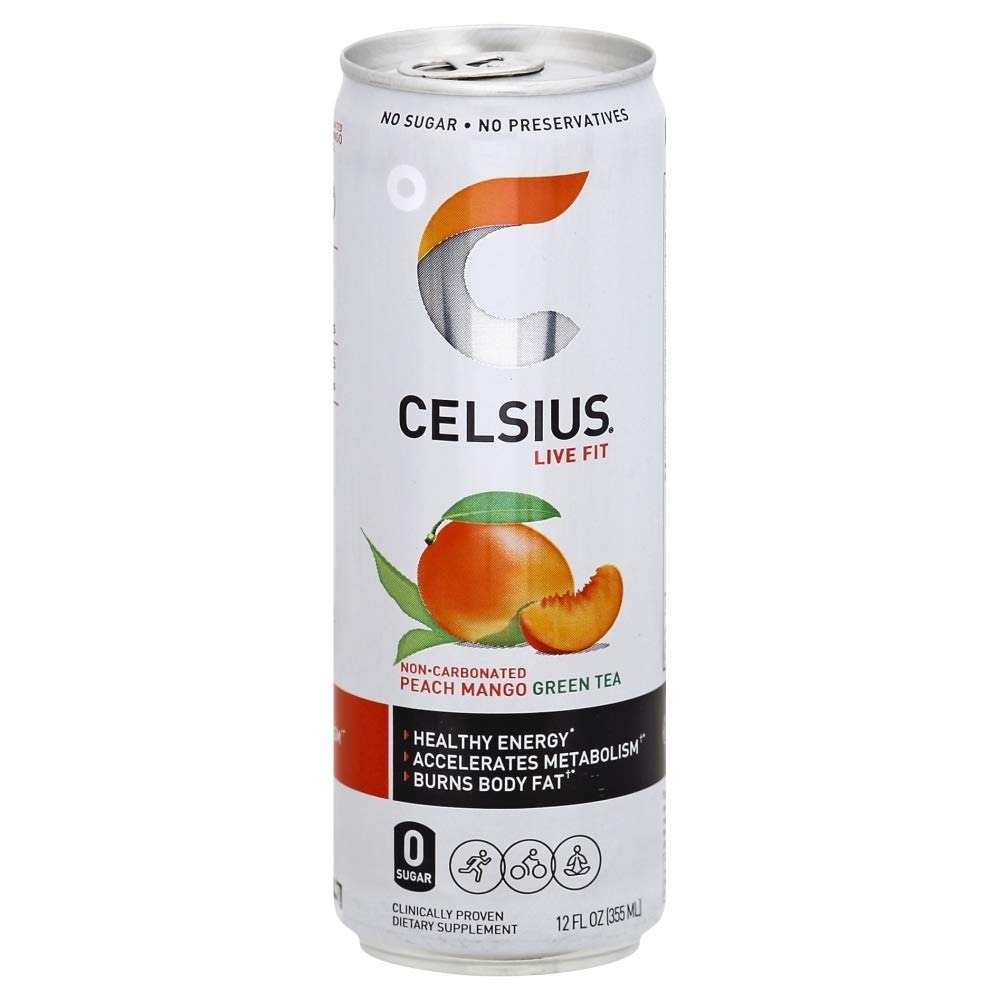
Item Name: Celsius, Peach Mango Green Tea, 12 Fl Oz
Bullet Point 1: Country of origin is United States
Bullet Point 2: The package dimension of the product is 12"L x 8"W x 7"H
Bullet Point 3: The package weight of the product is 12 pounds
Value: 12.0
Unit: Fl Oz

Price: 2.29